Center for Digital Technology and Management

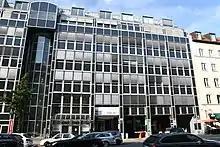
The institute is situated at Marsstraße 20–22 in Munich.

The Technology Management program spreads throughout one to two years, with one block seminar during the lecture-free period and two regular semesters. Technology Management is offered as a supplemental program to a traditional Bachelor's or Master's degree and thus represents an additional qualification. The program aims to complement university education with a particular focus on practice. The presentational phases occur in Munich and primarily in the evening or on weekends to ensure compatibility with primary studies. The content focuses on trend research, product development, entrepreneurship, and soft skills. Due to frequently changing elective courses, the core program is always complemented by new electives, such as design thinking, hardware prototyping, social entrepreneurship or data science. A stay abroad is required for up to four months in the form of an internship with partner companies such as Infosys or a semester abroad. Partner universities include UC Berkeley, Columbia University, Massachusetts Institute of Technology, ETH Zurich and HEC Montréal.